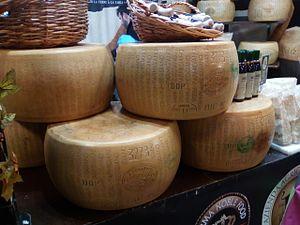
Salon Saveurs des Plaisirs gourmands.